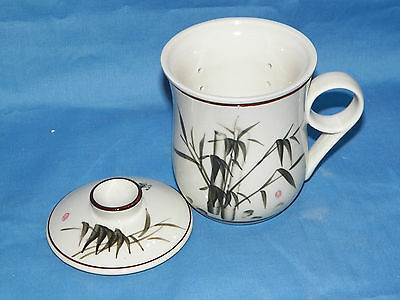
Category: mug